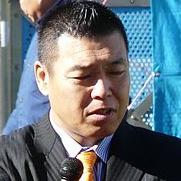
Age: 42